Lake George (New South Wales)

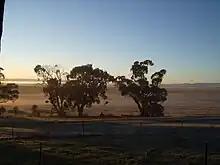
Looking east over a dry lake bed

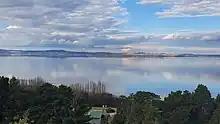
Looking east across Lake George after prolonged rainfall in 2022

A separate body of water—Murray's Lagoon—once existed close to the northern end of the lake, adjoining the property, Ajamatong, owned by Terence Aubrey Murray. In the mid-1830s Murray used convict labour to build a 50 m long, stone-lined canal, excavated to up to 4m into the ground, with the aim of connecting the two bodies of water. Unfortunately, the level of the lagoon was slightly higher than the lake, and the canal was a failure. The canal still exists and passes under The Vineyards Road (the old Federal Highway), on private property, continuing as a drainage culvert under the modern-day Federal Highway.